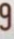
Number: 9